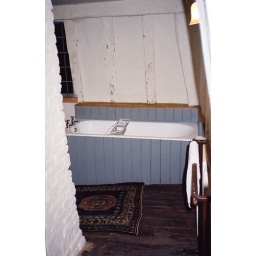
A very sloping floor in the bathroom - you'll need crampons to get from the loo!